Uxelles

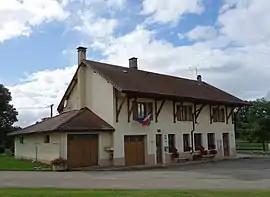
The town hall in Uxelles

Uxelles is a commune in the Jura department in the Bourgogne-Franche-Comté region in eastern France.